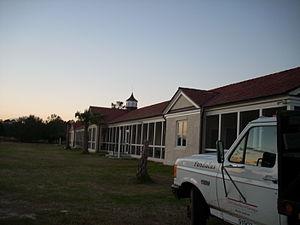
L'île de Sapelo est l'une des huit îles qui s'étendent tout le long de la façade maritime de l'État de Géorgie aux États-Unis, entre le port de Savannah et celui de Jacksonville tous deux sur l'océan Atlantique.